Timeline of Karnataka

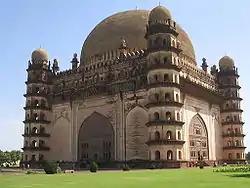
The Gol Gumbaz in Bijapur

The Hoysalas were famous for their architecture. The empire was founded by the legendary person "Sala", who hailed from the village of Sosavur (present-day Angadi in Chikkamagalur). Once, he accompanied his teacher Sudatta to the temple of Vasantika, but, a tiger came in their way and tried to attack them. The master threw a "Khatari" (knife) and exclaimed "Hoy Sala (Hit, Sala)" and he obediently agreed and mauled the tiger, killing it. Sudatta blessed him and said that he would establish a mighty empire. The emblem of Hoysala depicts Sala fighting with the tiger. Some people interpret that the man represents Hoysala and tiger represents the Cholas (tiger being their emblem), while this represents the Hoysala's victory over Cholas in Talakkad. This legend is also depicted in their royal emblem and found in many inscriptions and in front of Belur temple. The Hoysalas were patrons of Jain religion but also respected all religions. During the 8th Century CE, the famous philosopher Adi Shankaracharya established Dakshinamnaya Sharada Peetha at Sringeri in Chikamagalur and gave impetus to the Vidheka (Hindu) religion. The famous philosopher Ramanujacharya established the Cheluvanarayana Temple in Yadugiri (now Melukote, near Mysore). The famous Hoysala king Bittideva (also called Bittiga) was influenced by Ramanujacharya and got converted to Hindu, changing his name to Vishnuvardhana.